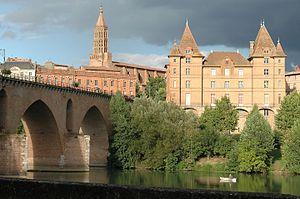
Le pont vieux de Montauban sur la rivière Tarn